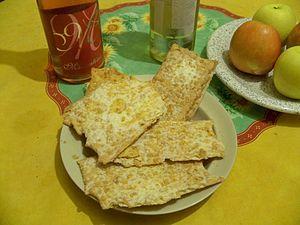
Oreillette, gateaux de Provence
La cuisine des Alpes méridionales est avant tout un compromis entre celles de la Provence et du Dauphiné. Elle n'en a pas moins ses spécifités, tant dans les entrées, que les plats de pâtes, les viandes et les fruits.
La cuisine de la Provence méditerranéenne est avant tout une cuisine liée aux produits de la pêche, de l'élevage et du terroir.
L’oreillette est une variété de beignet, à pâte fine et croustillante, taillée en longueur. On mange généralement les oreillettes saupoudrées de sucre.
La cuisine provençale est une cuisine traditionnelle qui allie une grande diversité de produits de Provence méditerranéenne. Elle est historiquement avant tout tributaire, dès le Moyen Âge, de la prise du pouvoir des comtes de Provence dans le royaume de Naples, après la bataille de Bénévent en 1266, puis de l'installation des papes à Avignon. Elle n'en a pas moins évolué au cours des siècles suivants, en particulier avec l'arrivée des produits comestibles du Nouveau Monde.